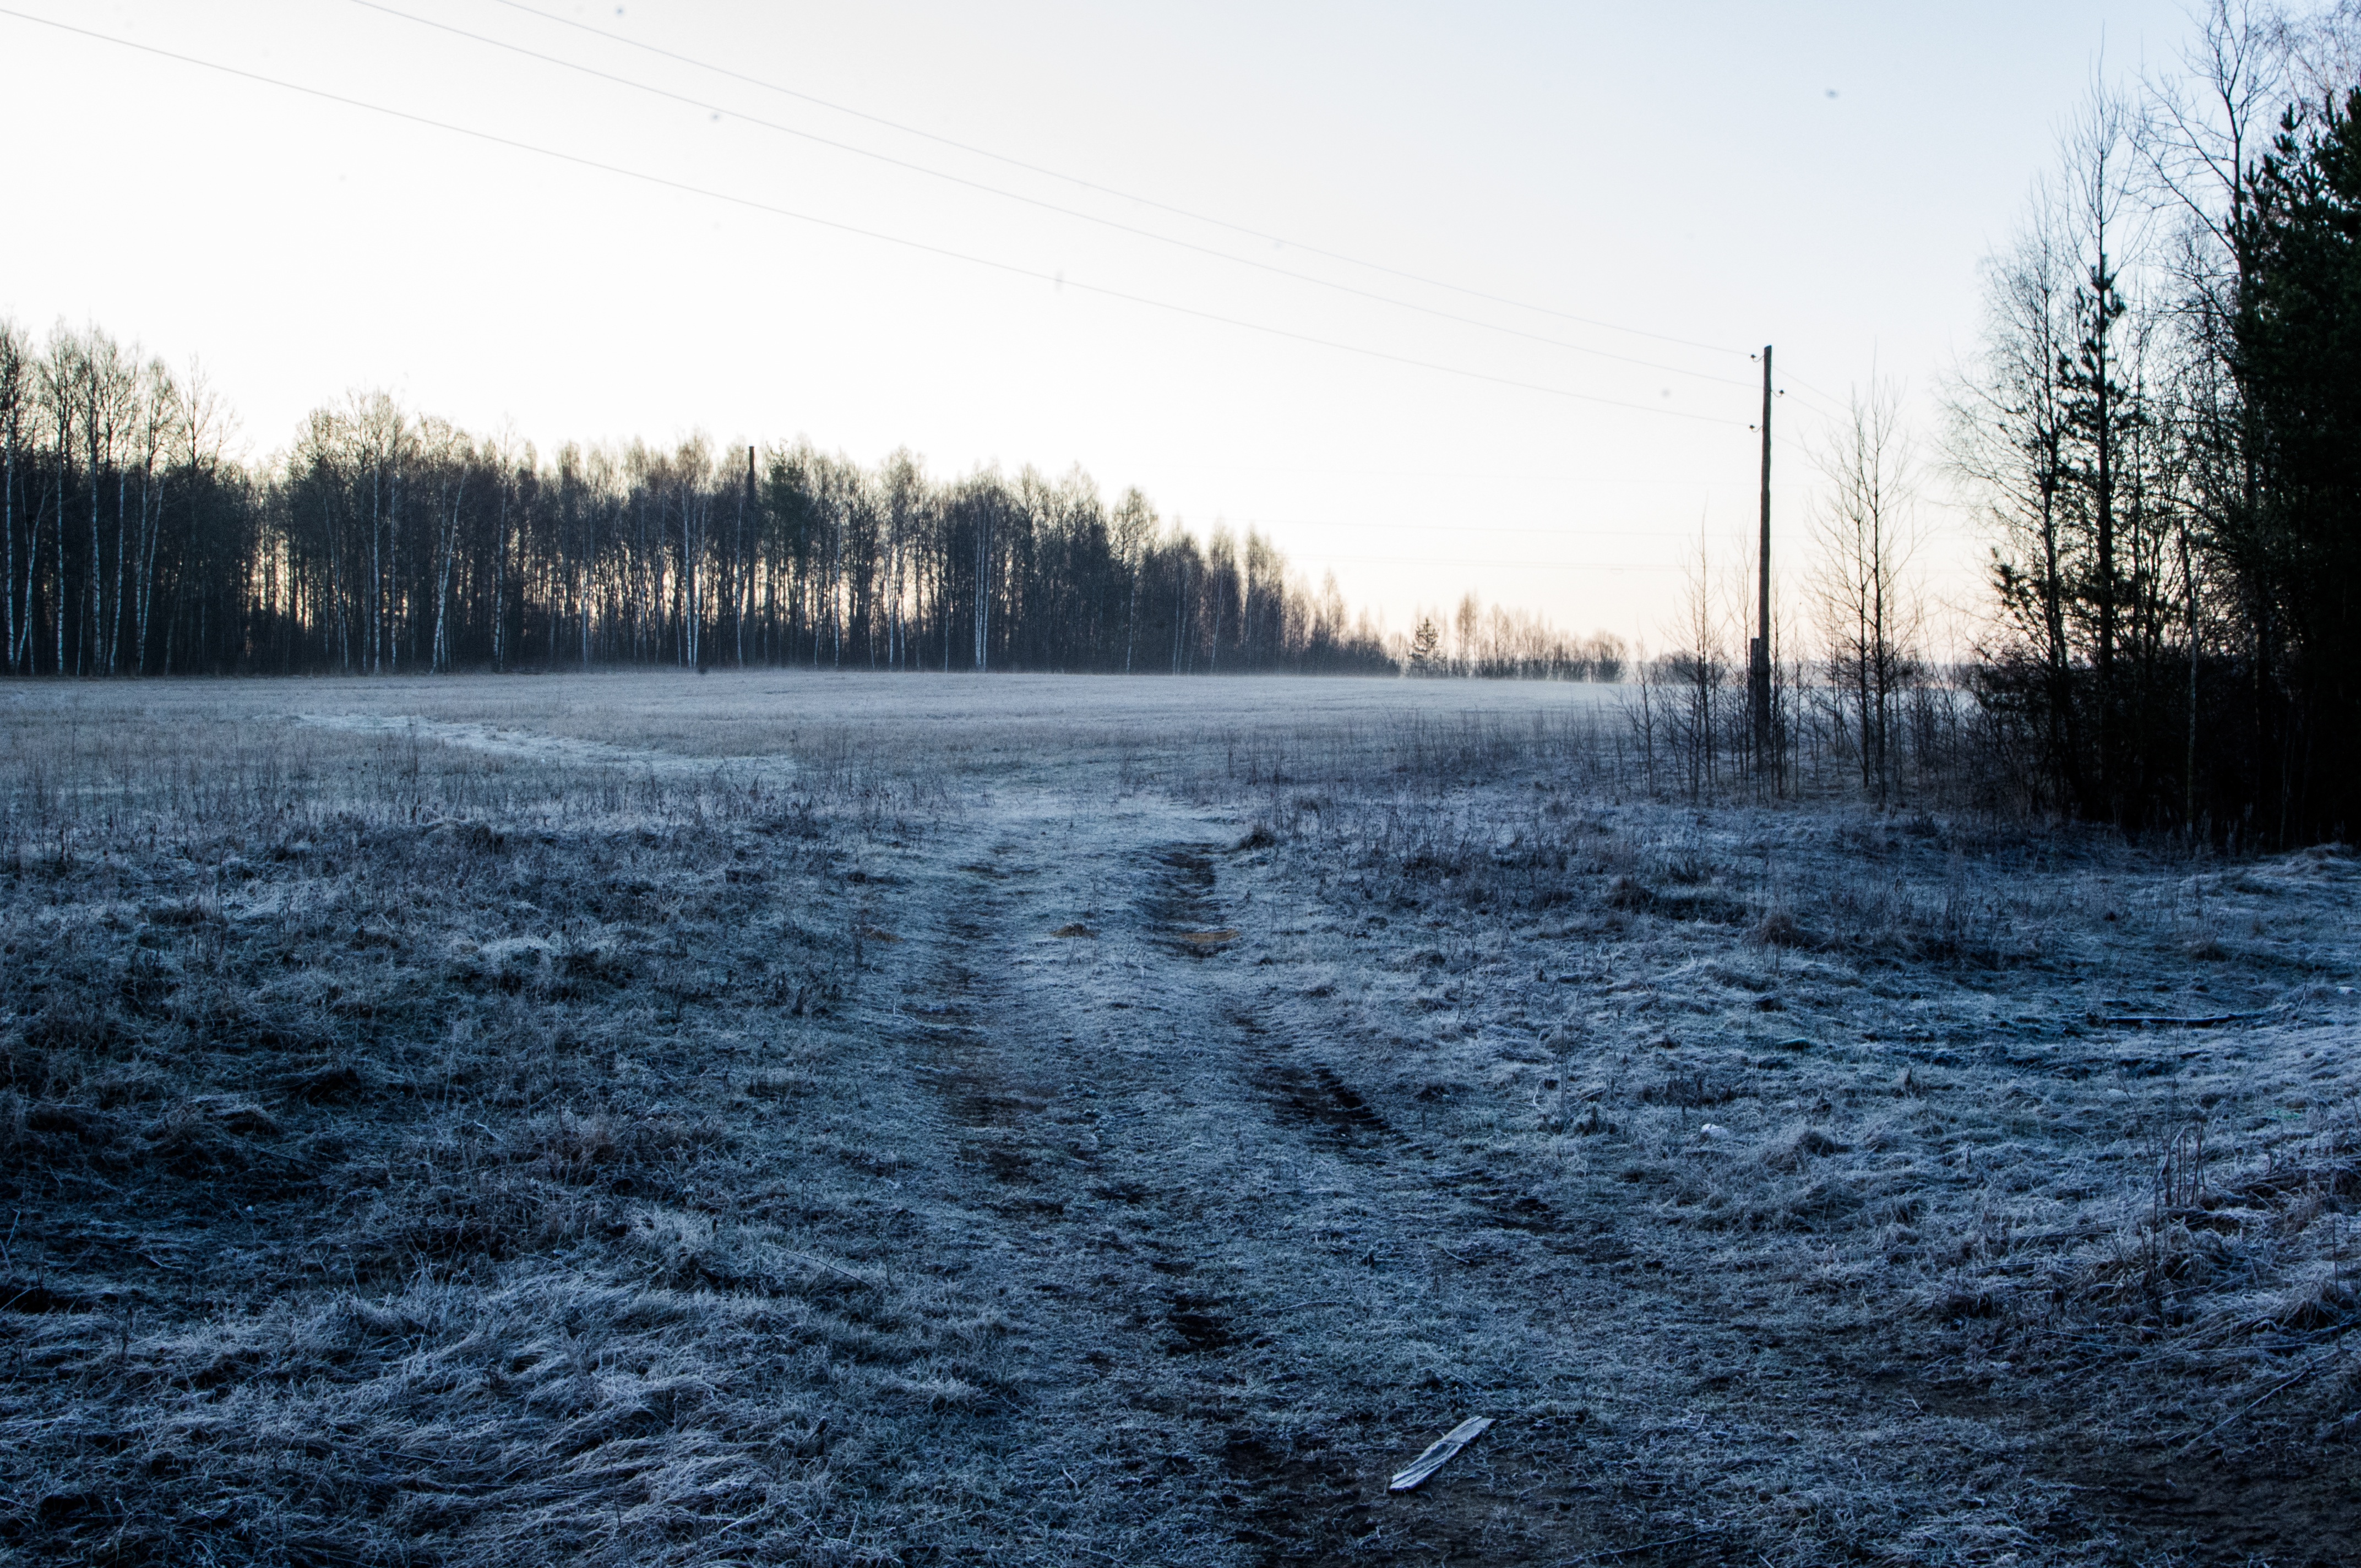
tree, water, nature, snow, winter, sunlight, morning, shore, lake, frost, river, ice, evening, reflection, weather, season, freezing, atmospheric phenomenon